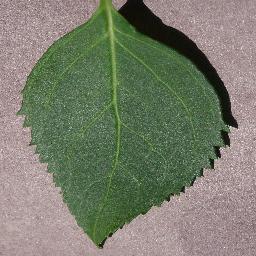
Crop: cherry
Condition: (including_sour)_healthy